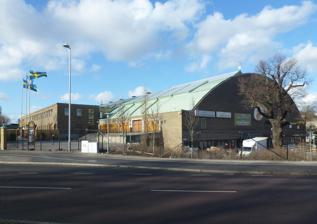
Building: Kungliga tennishallen
Country: Sweden
Year built: 1943
Kungliga tennishallen The exterior as seen in February 2015 Location Stockholm , Sweden Coordinates 59°21′01″N 18°05′43″E / 59.35028°N 18.09528°E / 59.35028; 18.09528 Capacity 5,000 tennis Surface Indoor hard courts (GreenSet) and outdoor clay courts Opened 22 October 1943 Tenants Stockholm Open ( Tennis ) (1969–present) Davis Cup ( Sweden vs Czechoslovakia ) (Dec 1975) ATP Finals (November 1975) Davis Cup ( Sweden vs Argentina ) ( March 2010 ) Kungliga tennishallen ( English : Royal Tennis Hall ) is a tennis venue at Lidingövägen 75 in Stockholm , Sweden. The stadium was built in October 1943 and has a capacity of 5,000. History Indoor view of the main court The Rolling Stones at Kungliga tennishallen in 1966 Kungliga tennishallen, now a hard-court surface, remains the venue for the men's Stockholm Open tournament which was first held in 1969. In 1975 the venue was the host of the year-end Masters tennis tournament as well as the Davis Cup final between Sweden and Czechoslovakia . The Volvo PV444/544 was launched at the Kungliga tennishallen in September 1944. It was the site on 15 April 1962 of the fight between former world heavyweight boxing champion Ingemar Johansson and Dutch champion Wim Snoek. Various music concerts have been held at Kungliga including Rosita Serrano , Louis Armstrong , David Bowie , the Beatles , Led Zeppelin and the Rolling Stones . See also List of tennis stadiums by capacity References